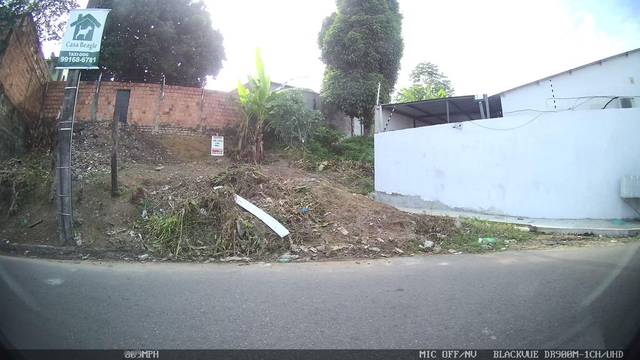
Region: Brazil
Coordinates: -3.058, -60.016